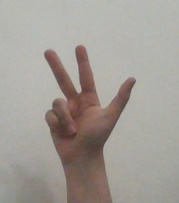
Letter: al